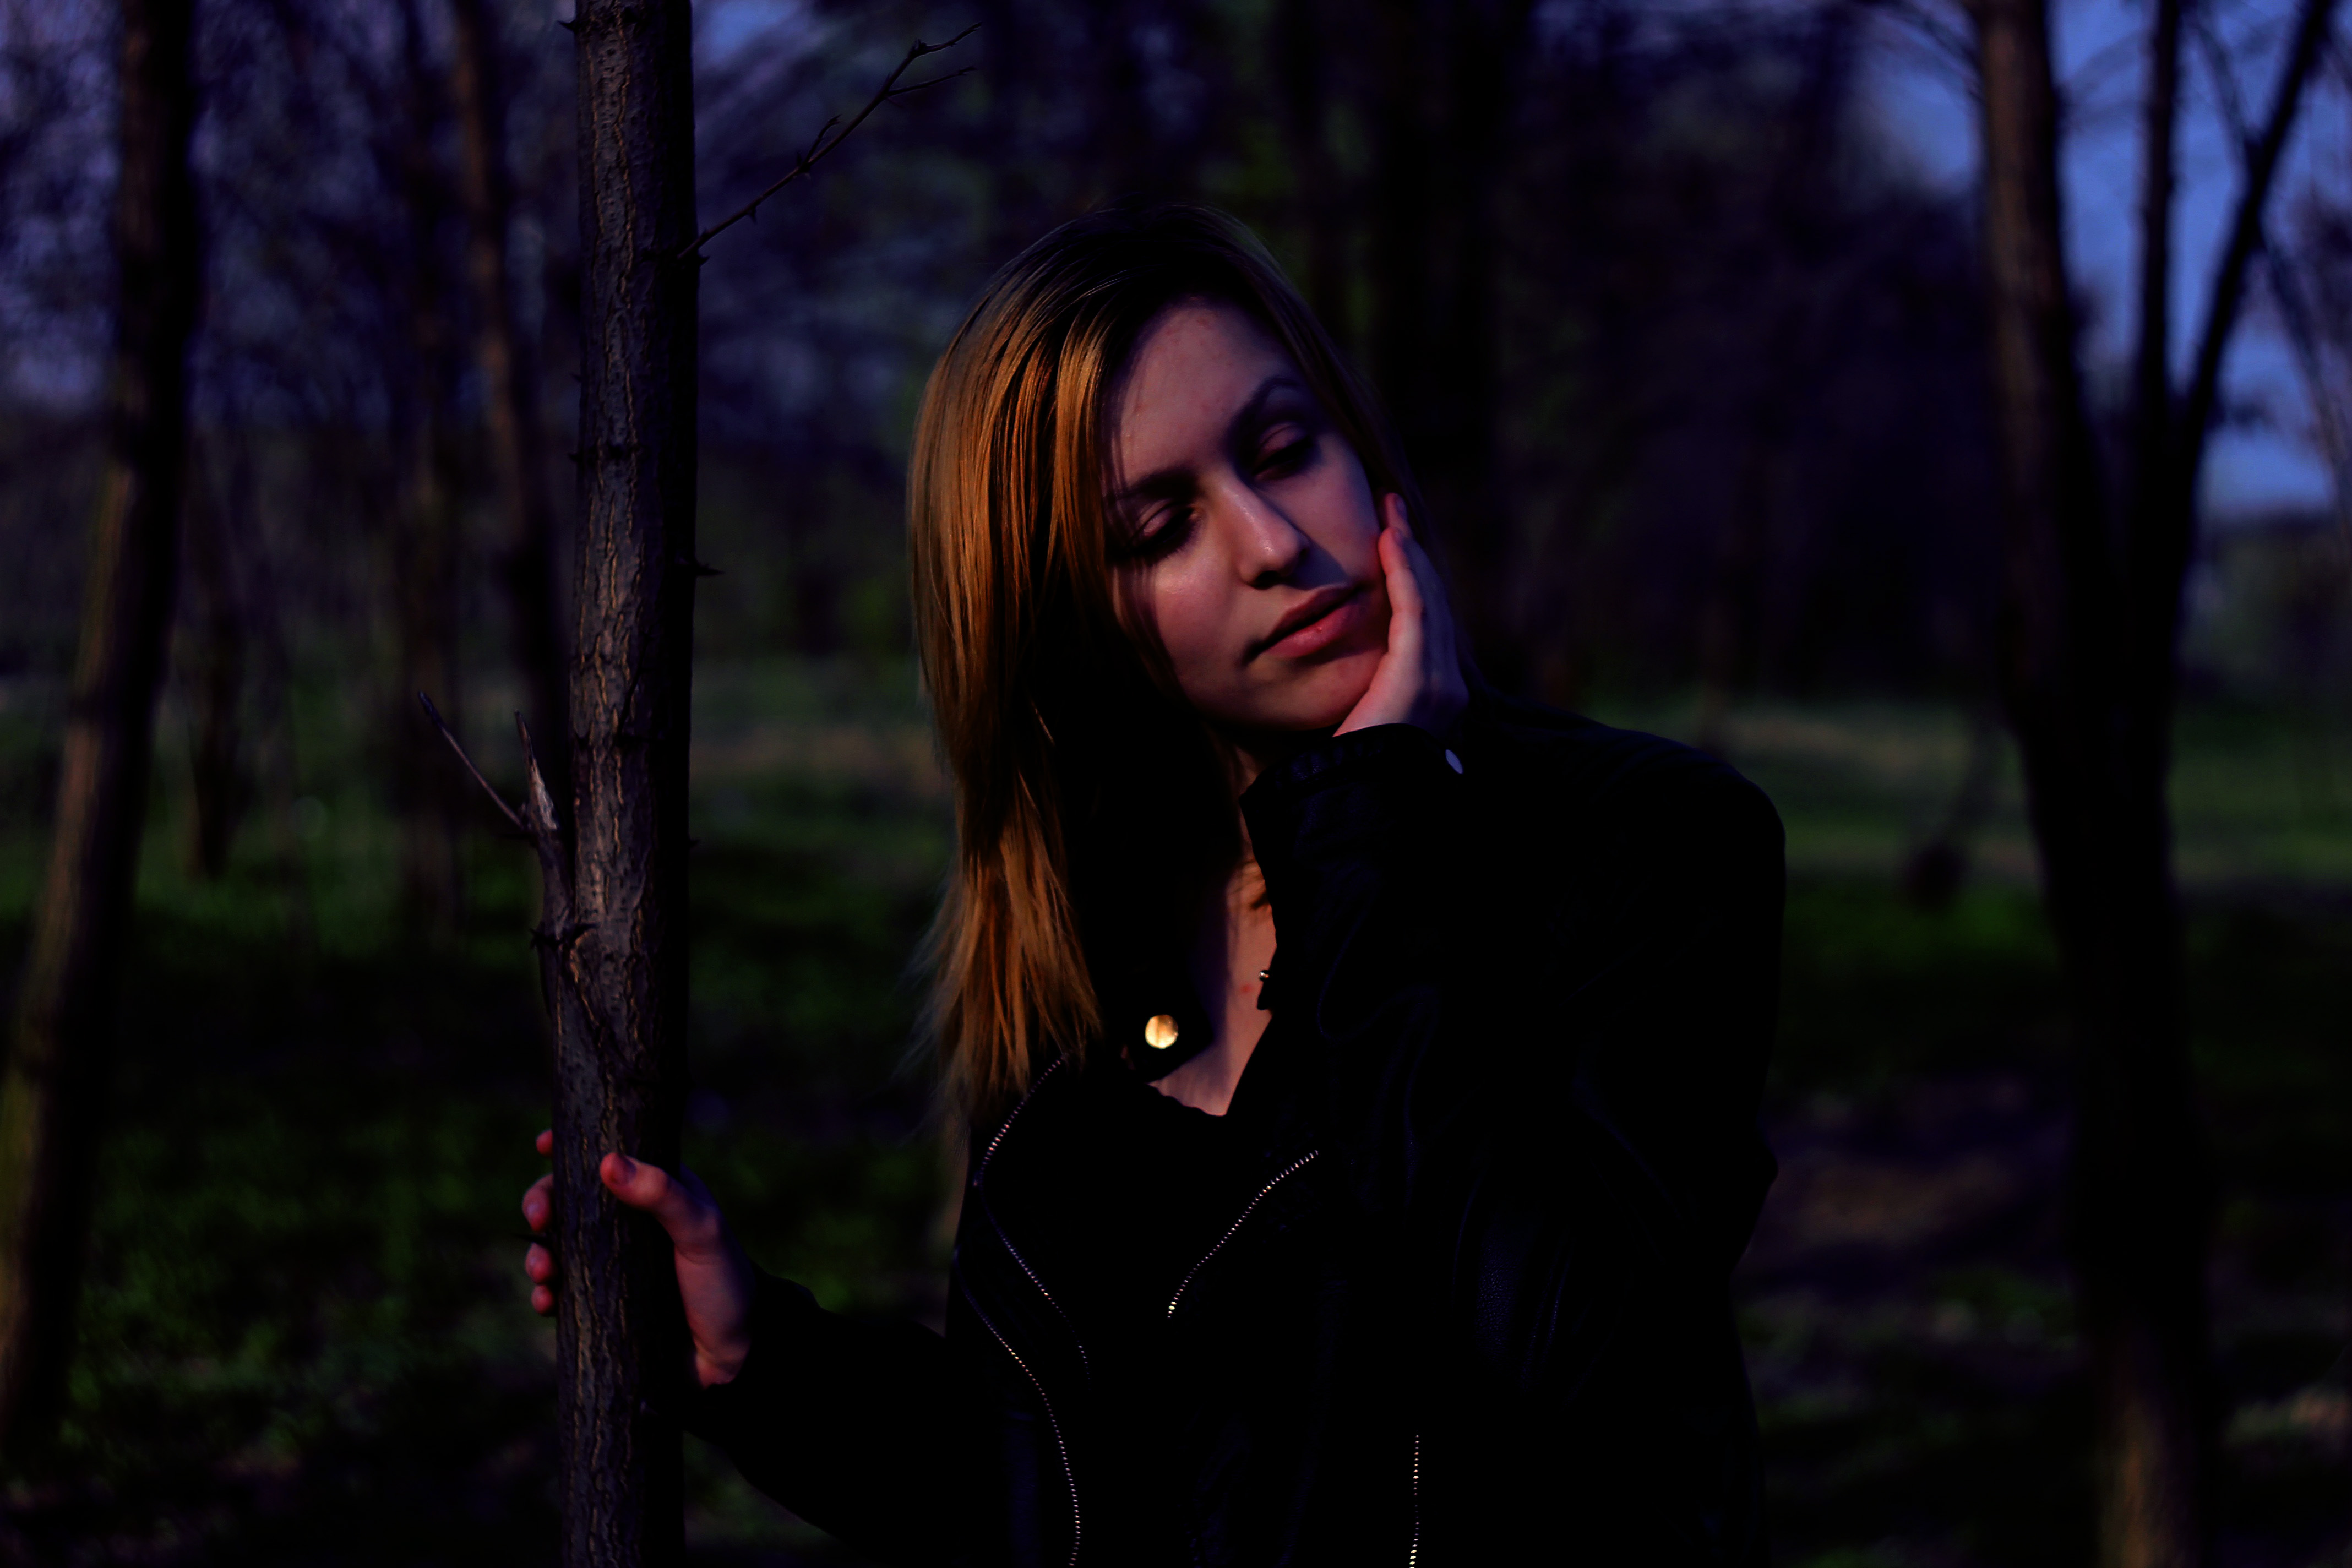
woman, nature, girl, beauty, tree, woody plant, darkness, lady, light, photography, night, black hair, phenomenon, sunlight, plant, grass, fun, long hair, smile, midnight, evening, scene, screenshot, forest, portrait, flash photography, sky